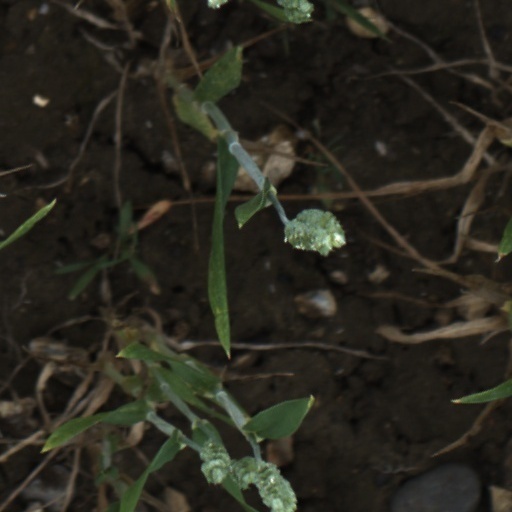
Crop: wheat